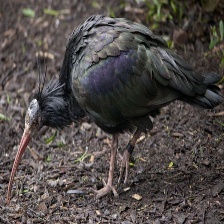
Species: BALD IBIS
Scientific name: GERONTICUS EREMITA